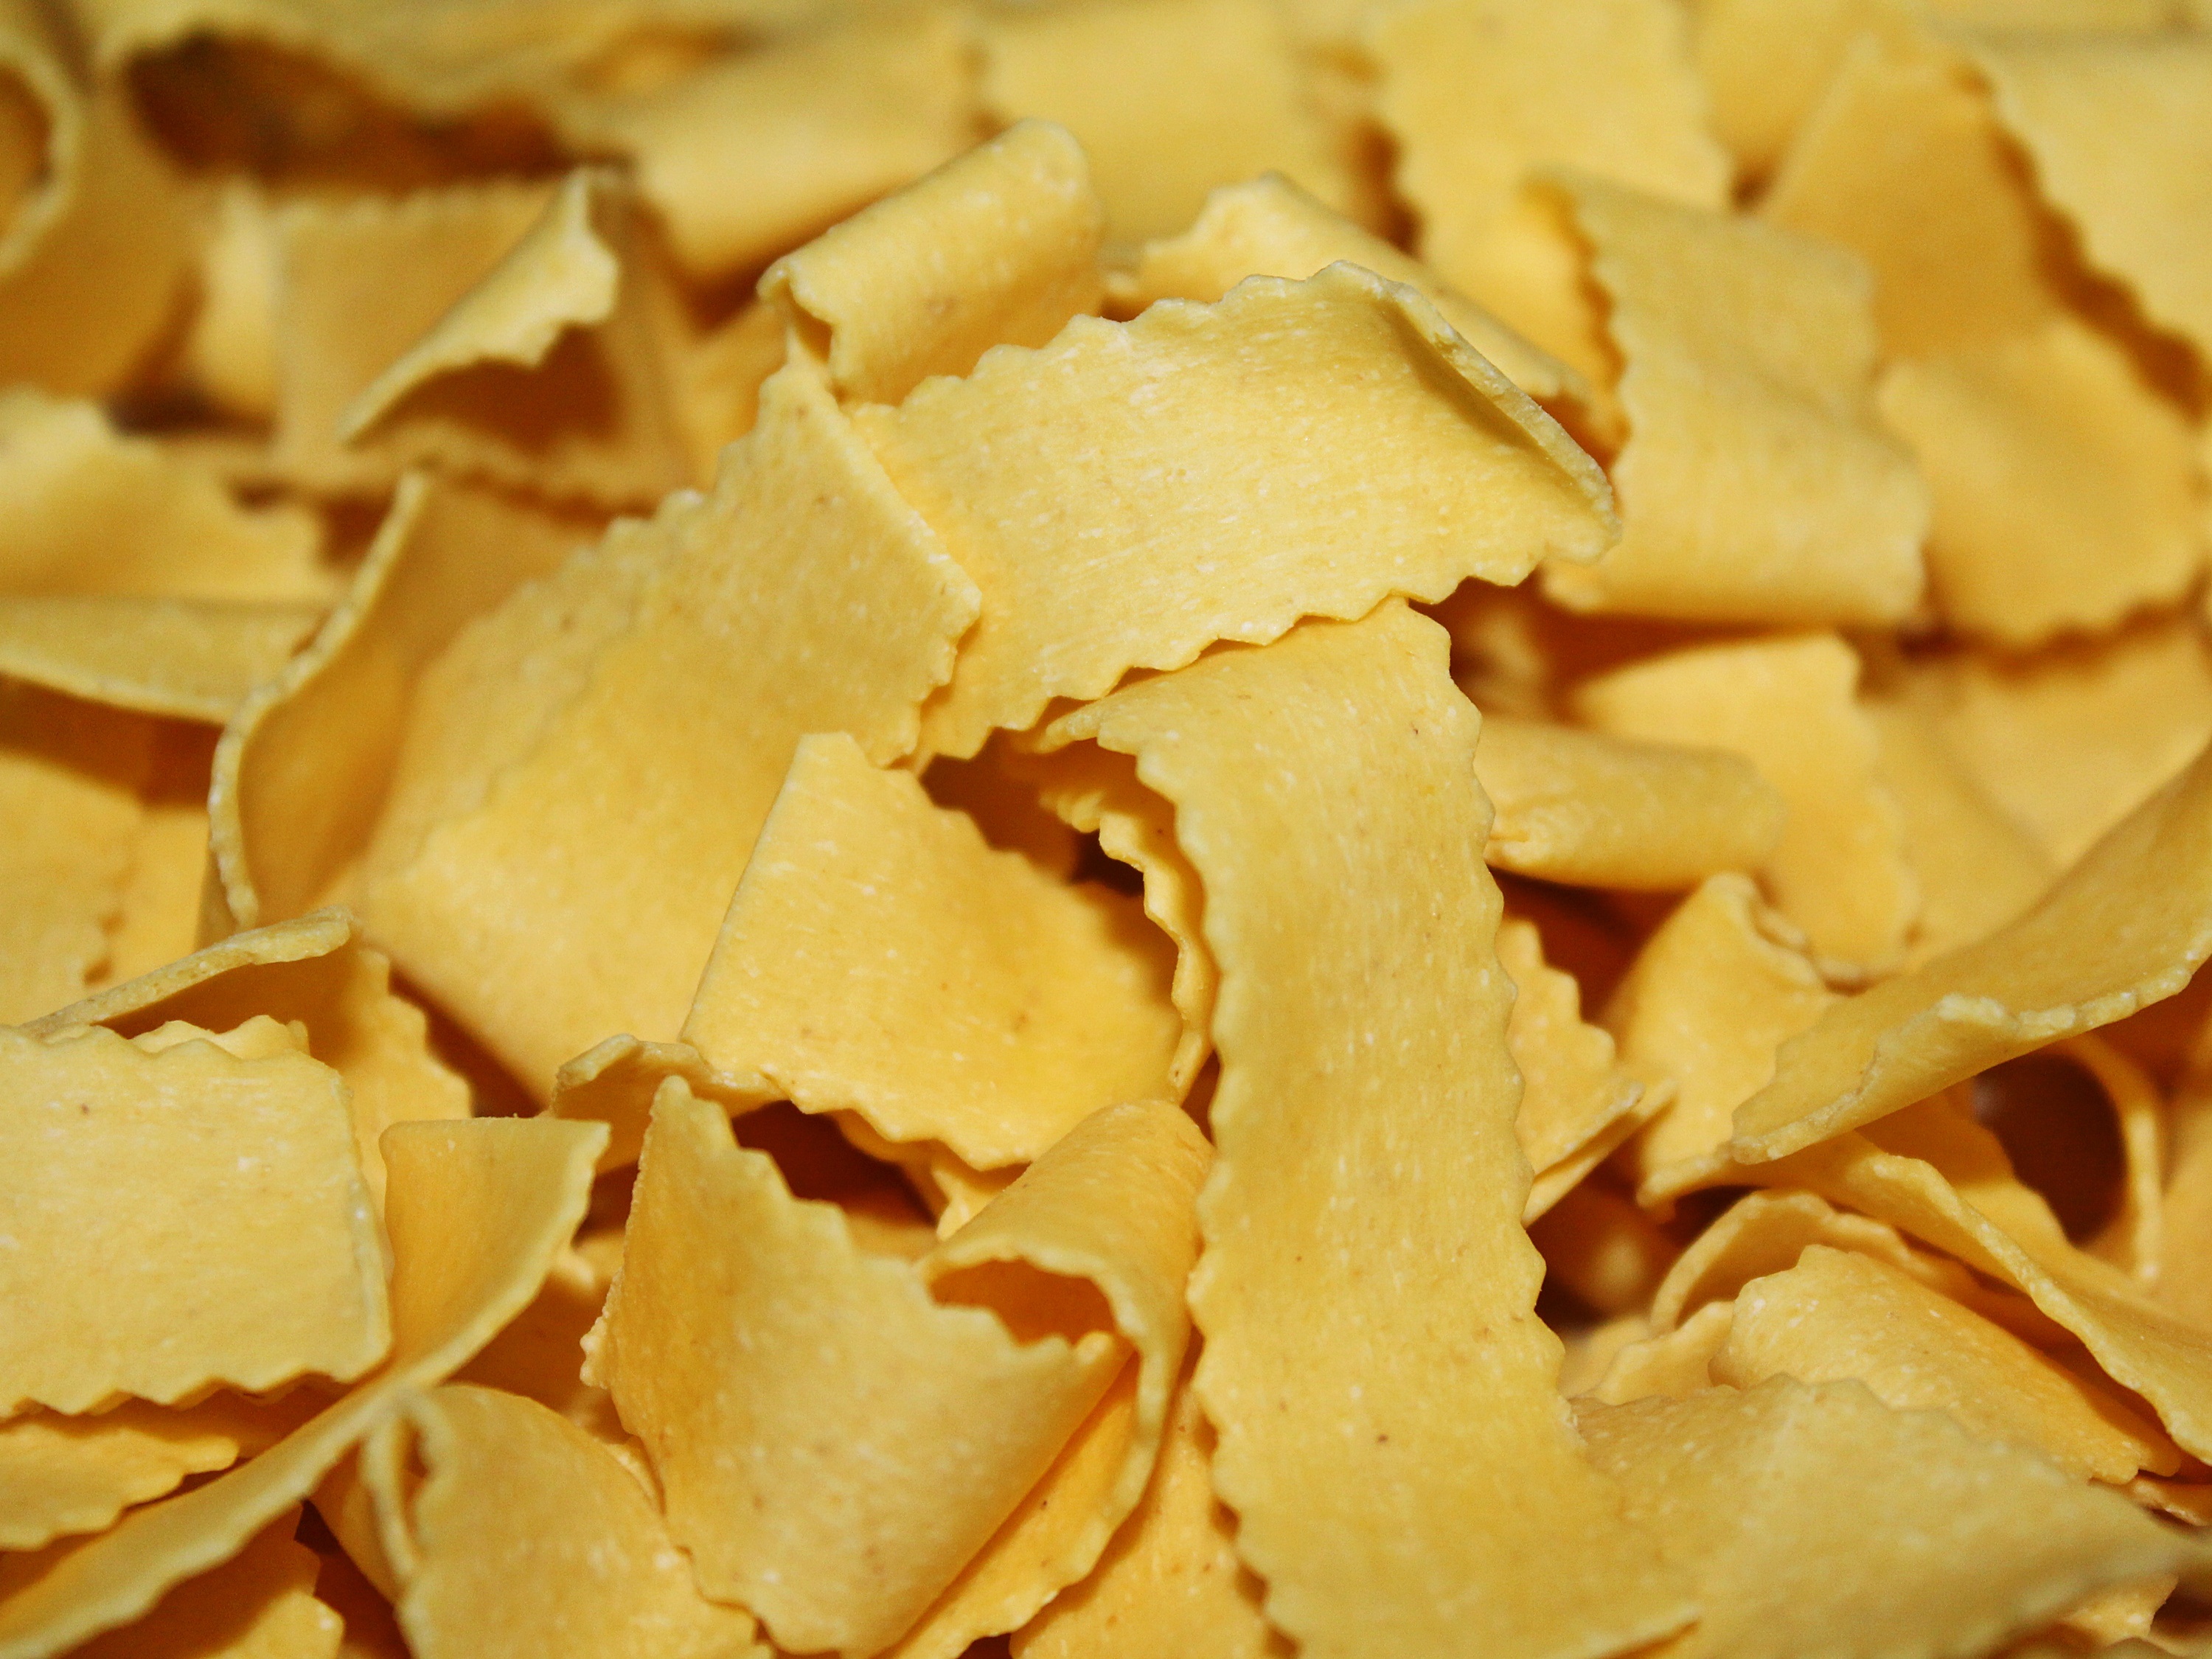
dish, meal, food, produce, vegetable, eat, lunch, cuisine, cook, noodles, raw, cereals, noble, carbohydrates, baked goods, staple food, junk food, tagliatelle, snack food, tortilla chip